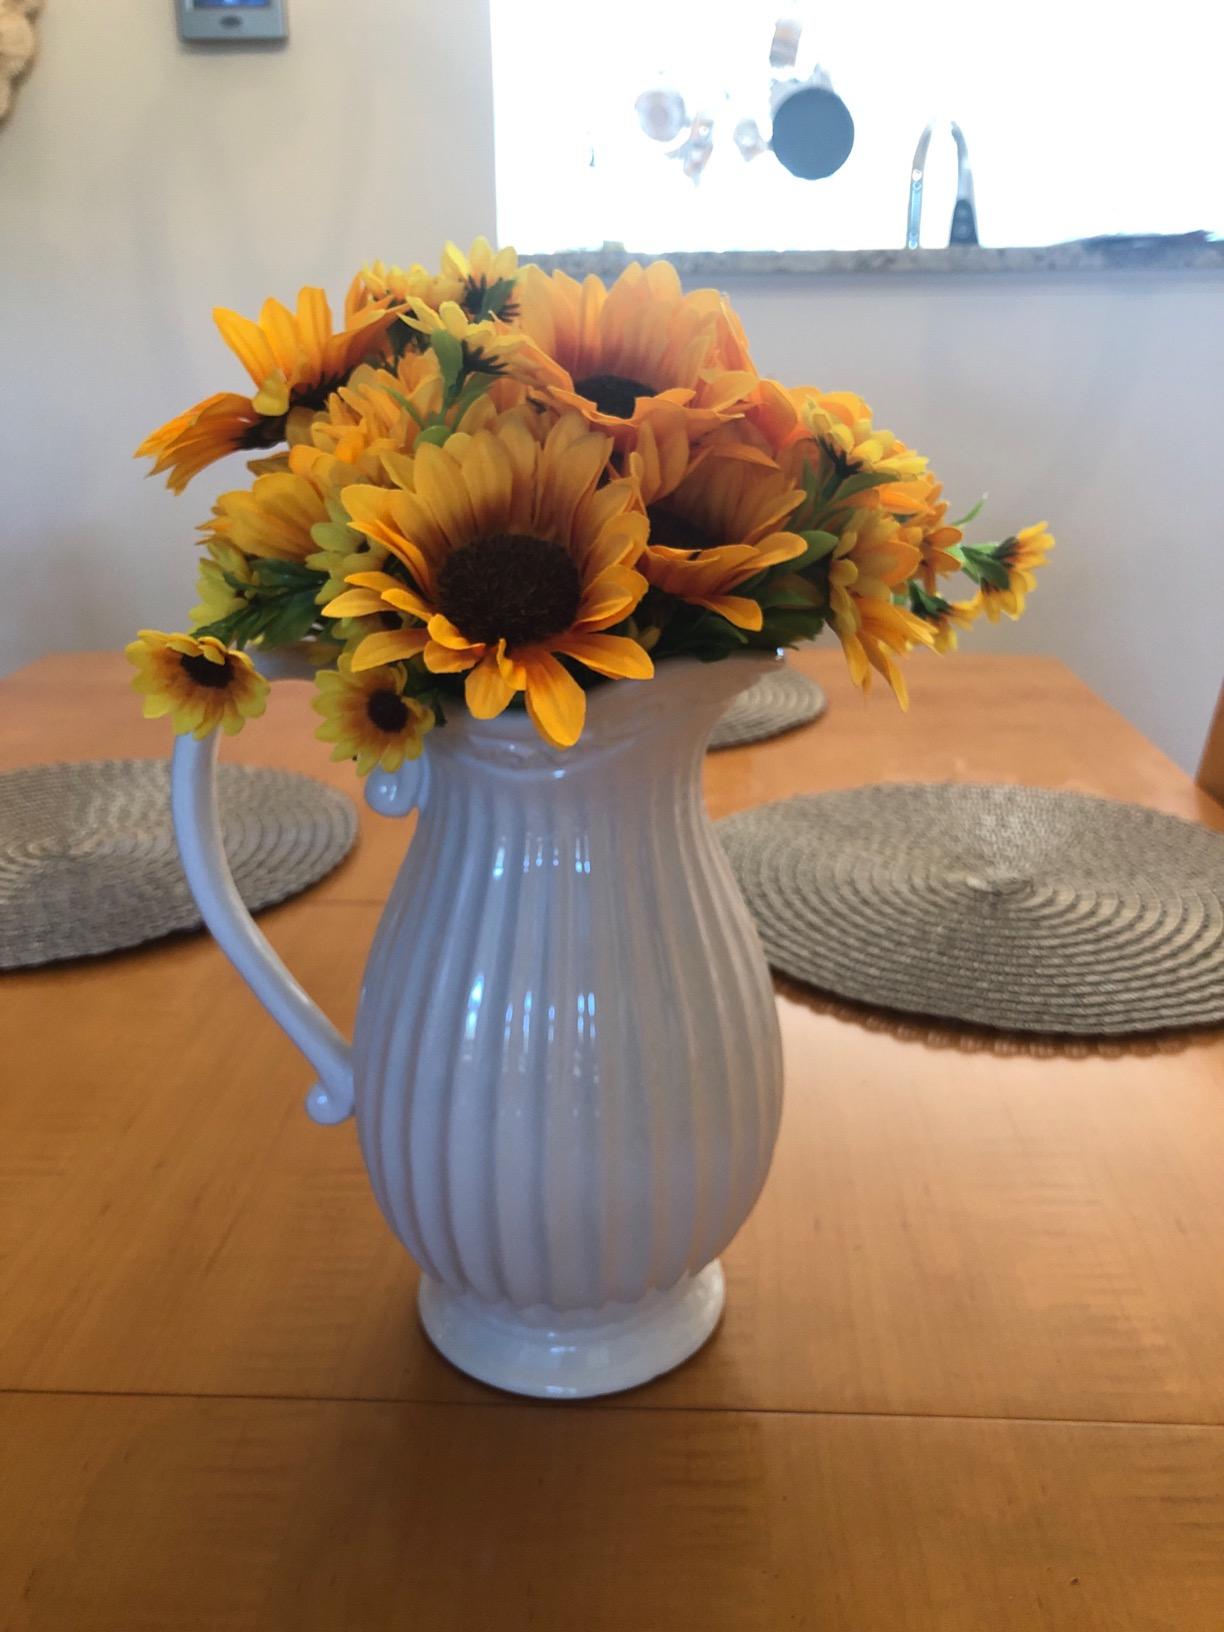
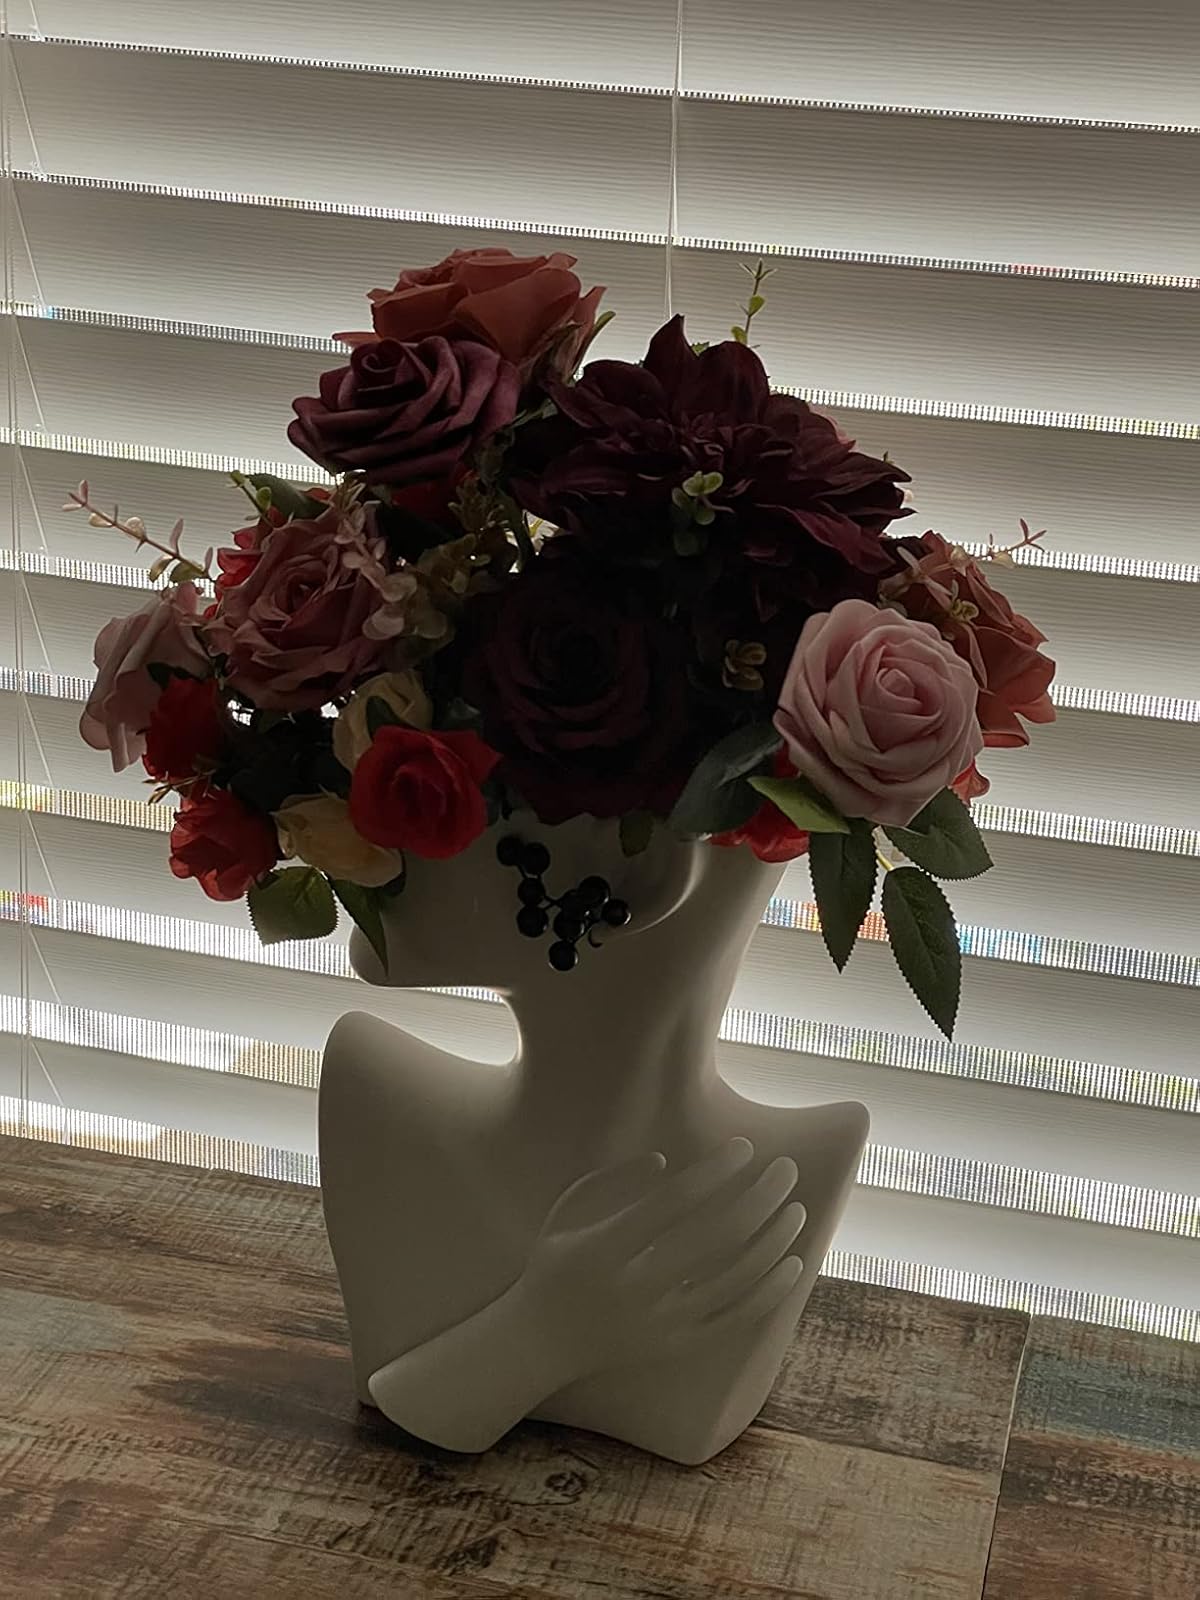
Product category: vase
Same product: no